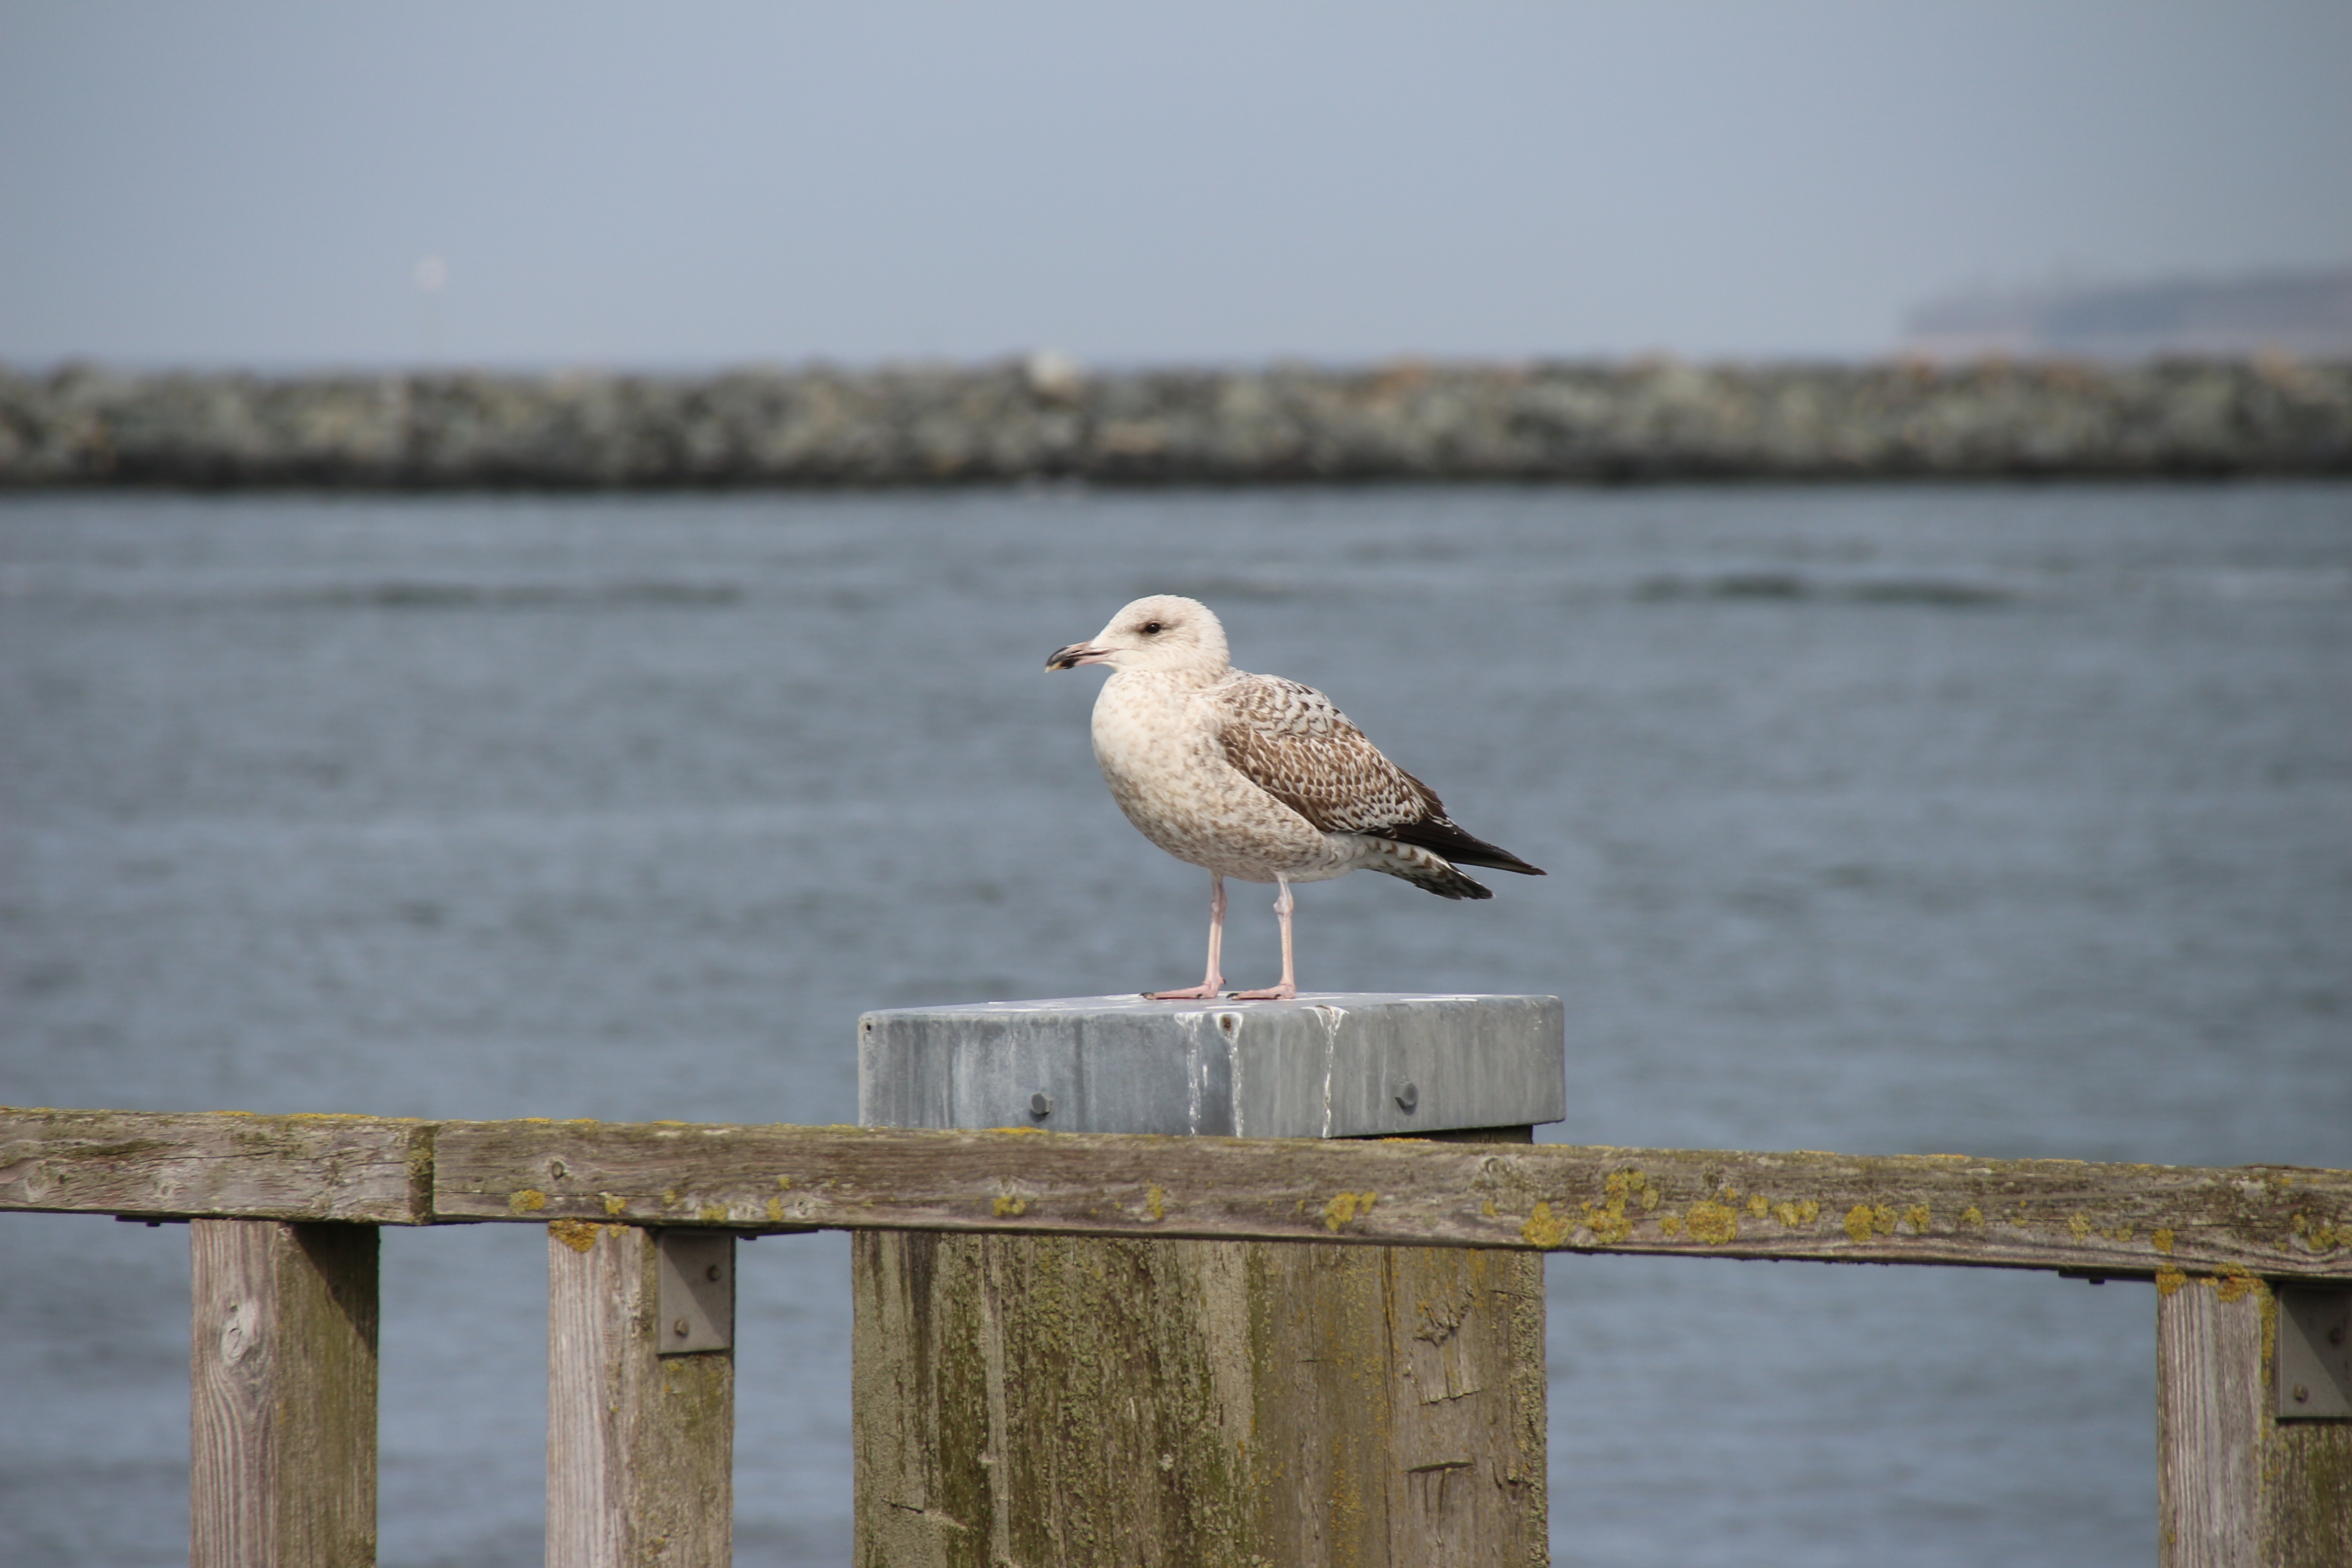
sea, water, nature, bird, seabird, seagull, wildlife, gull, beak, close, fauna, vertebrate, waterfowl, shorebird, seevogel, pinnate, charadriiformes